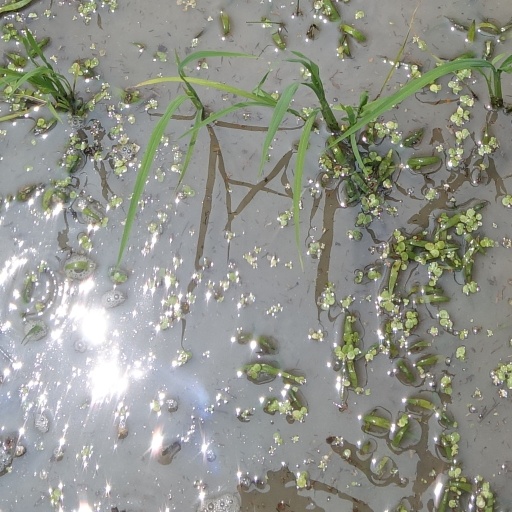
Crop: rice